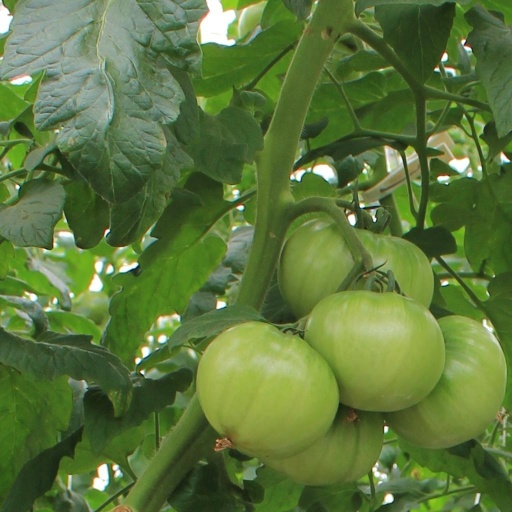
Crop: tomato